Portland Vase

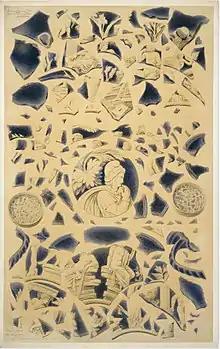
The Portland Vase fragments – watercolour by Thomas H. Shepherd (1845)

At 3:45 p.m. on 7 February 1845, the vase was shattered by William Lloyd, who, after drinking all the previous week, threw a nearby sculpture on top of the case, smashing both it and the vase. He was arrested and charged with the crime of willful damage. When his lawyer said that an error in the wording of the act seemed to limit its application to the destruction of objects worth no more than £5, he was convicted instead of the destruction of the glass case in which the vase had sat. He was sentenced to either pay a fine of £3 (approximately £350 equivalent in 2017) or spend two months in prison. He remained in prison until an anonymous benefactor paid the fine by mail. The name William Lloyd is thought to be a pseudonym. Investigators hired by the British Museum concluded that he was actually William Mulcahy, a student who had gone missing from Trinity College Dublin. Detectives reported that the Mulcahy family was impoverished. The owner of the vase declined to bring a civil action against William Mulcahy because he did not want his family to suffer for "an act of folly or madness which they could not control".